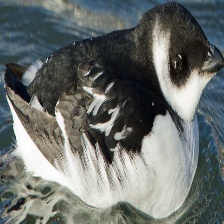
Species: LITTLE AUK
Scientific name: ALLE ALLE